Killer Joe (film)

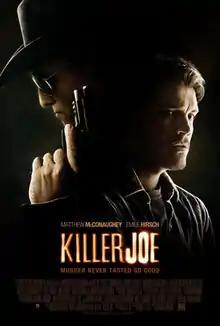
Theatrical release poster

Killer Joe is a 2011 American Southern Gothic crime film directed by William Friedkin. The screenplay by Tracy Letts is based on his 1993 play of the same name. The film stars Matthew McConaughey in the title role, Emile Hirsch, Juno Temple, Gina Gershon, and Thomas Haden Church.